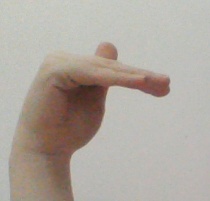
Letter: khaa